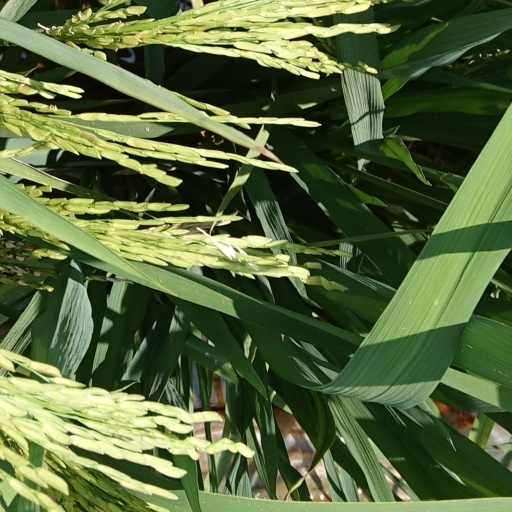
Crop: rice